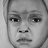
Emotion: sad